VPS26A

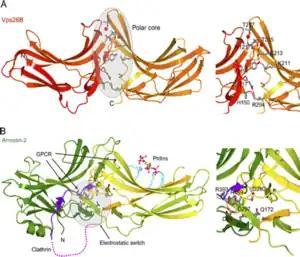
Structural comparison of Vps26 with arrestins

Vps26 is a 38-kDa subunit that has a two-lobed structure with a polar core that resembles the arrestin family of trafficking adaptor. This fold consist of two related β-sandwich subdomains with a fibronectin type III domain topology. The two domains are joined by a flexible linker and are closely associated by an unusual polar core. Arrestins are regulatory proteins known for connecting G-protein coupled receptors (GPCRs) to clathrin during endocytosis. They play many critical roles in cell signalling and membrane trafficking. Both Vps26 and arrestins are composed of two structurally related β-sheet domains forming extensive interfaces with each other, using polar and electrostatic contacts to create interdomain interactions for ligand binding. However, there are significant structural differences between both Vps26 and arrestins. Vps26 protein has extended C-terminal tails that do not contain identifiable clathrin- or AP2-binding sequences, and therefore cannot form stable intramolecular contacts with clathrin and AP2, which has been observed for arrestins. Moreover, Vps26 does not have similar sequences as arrestins for GPCR and phospholipid interactions.